Thomas Chandler Haliburton

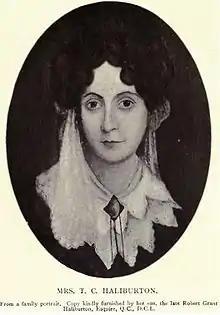
Mrs Louisa Haliburton (née Neville) first wife of Thomas Chandler Haliburton

In 1856, Thomas Chandler Haliburton retired from law and moved to England. In the same year, he married Sarah Harriet Owen Williams. In 1859, Haliburton was elected the Member of Parliament for Launceston, Cornwall as a member of the Conservative minority. He did not stand for re-election in 1865.